History of the Japanese in Seattle

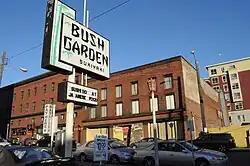

By the end of March, 1942, all ethnic Japanese residents on Bainbridge Island had been removed and sent to the Manzanar camp in California. Most of the remaining 9,600 Japanese Americans from the Seattle area were forced to live behind barbed wire in converted livestock stalls and parking lots on the Puyallup Valley Fair grounds for several months while the War Relocation Authority oversaw the construction of longer term concentration camps further inland. The temporary assembly center in Puyallup was given the name Camp Harmony. Because of the internment, many members of the Japanese community permanently lost their businesses and residences. Most members of the Seattle area Japanese community that had been incarcerated at Camp Harmony were sent in groups by rail to the Minidoka Relocation Center in Idaho later in 1942, following the completion of that camp's construction.